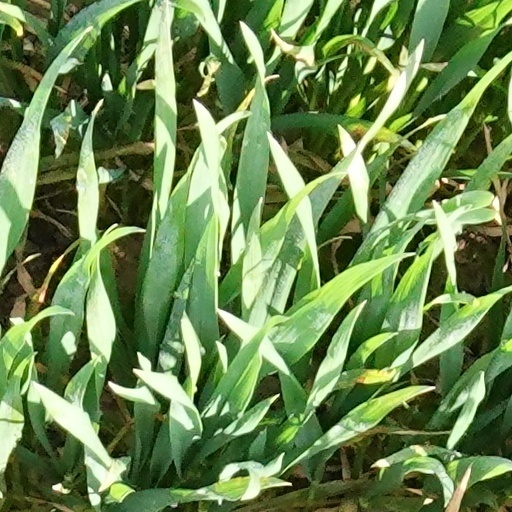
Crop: wheat